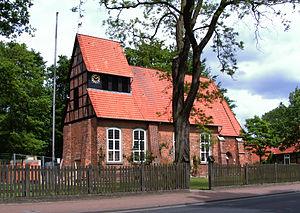
Wathlingen est une commune de l'arrondissement de Celle.